Golda Meir School

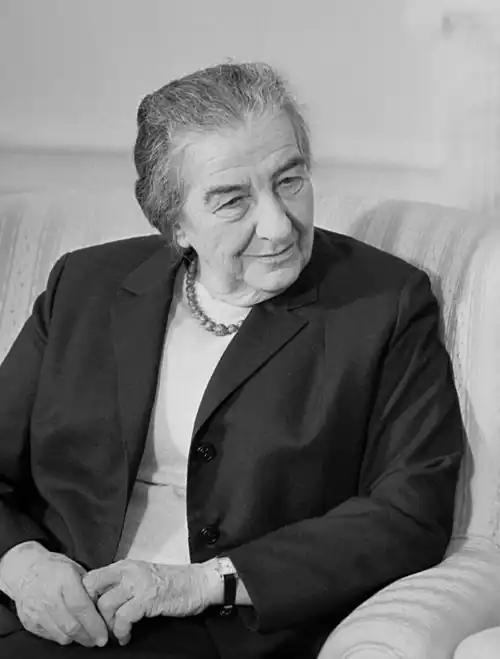
Golda Meir

On October 3, 1969, Prime Minister Meir revisited her old Fourth Street School in Milwaukee, accompanied by U.S. National Security Advisor Henry Kissinger and local Aldermen Vel Phillips and Orville Pitts. The school was renamed in her honor in 1979.